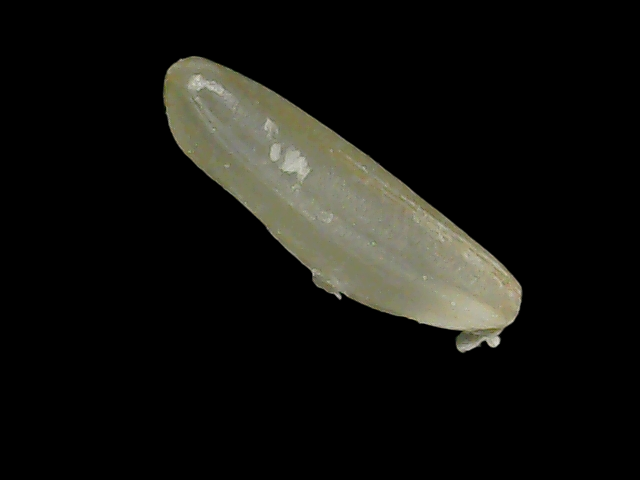
Rice variety: Binadhan24